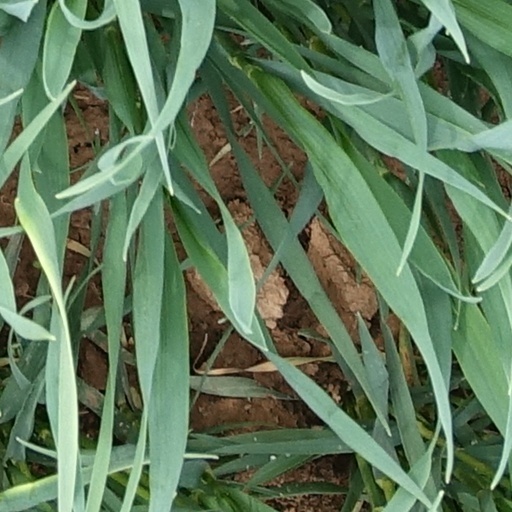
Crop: wheat